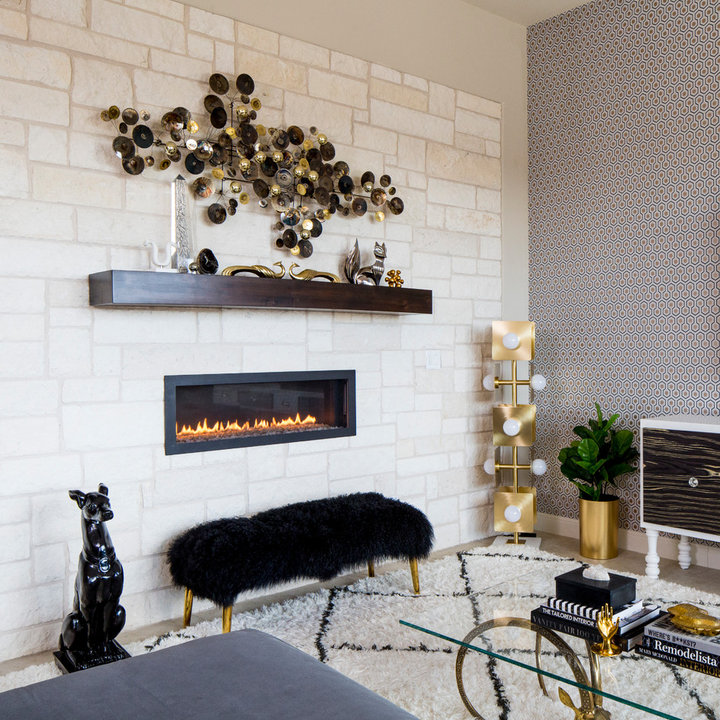
Style: Glamour